Mary Jo Kopechne

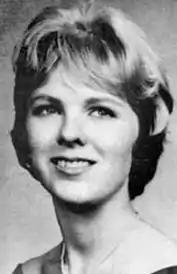
1962 college yearbook portrait

Mary Jo Kopechne (July 26, 1940 – July 18 or 19, 1969) was an American secretary, and one of the campaign workers for U.S. Senator Robert F. Kennedy's 1968 presidential campaign, a close team known as the "Boiler Room Girls". In 1969, she asphyxiated when a car driven by U.S. Senator Ted Kennedy left a narrow road on Chappaquiddick Island and overturned into Poucha Pond after they had left a party. According to reports, Kennedy left the party at 11:15 p.m. Kopechne's body and the car were not reported until the next morning, approximately nine to ten hours later.